Uzeyir Hajibeyov

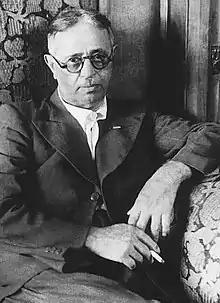
Hajibeyov in the 1940s

Throughout all the tumultuous change in Azerbaijan that took place between 1900 and 1940, one characteristic consistently reflects the character of Hajibeyov. He always searched for ways to merge and integrate the past with the present, rather than to discard either form. Rather curiously, even files at the Gori Pedagogical Seminary have shown his persistence in holding on to his own roots even under pressure. On 3 December 1900, when he was 15, it is noted that "the student, Uzeyir Hajibeyov, was rebuked because he was talking in his native language." Conversely, when Russian-influenced musicians tried to ban traditional Azerbaijani instruments like the tar, zurna and kamancha, Hajibeyov and his colleagues pushed to incorporate them into the Western orchestra, thereby, giving them an even higher status and ultimately a chance to survive. Hajibeyov had the opportunity to open music schools that combined various educational systems. In these schools, national cadres who could integrate into the world music culture were trained. The history and music theory of Azerbaijani music were researched, and education classes were written. Hajibeyov in the field of music education combined and created in Azerbaijan Western and East traditions.